Godstow Bridge

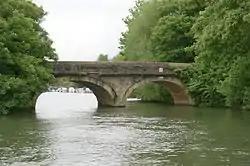

Godstow Bridge is a road bridge across the River Thames in England at Godstow near Oxford. The bridge is just upstream of Godstow Lock on the reach to King's Lock and carries a minor road between Wolvercote and Wytham.